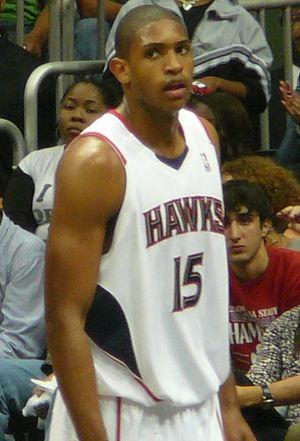
Alfred "Al" Joel Horford Reynoso est un basketteur dominicain évoluant en NBA dans la franchise des 76ers de Philadelphie. Cet intérieur de 2,08 m pour 111 kg est le fils de l'ancien joueur de NBA Tito Horford.